Sergio Peris-Mencheta

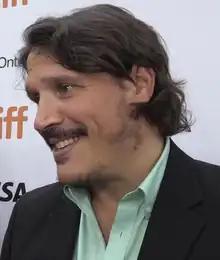
Peris-Mencheta in 2018

Luis Sergio Peris-Mencheta Barrio (born 7 April 1975), better known as Sergio Peris-Mencheta, is a Spanish actor, and theatre director.